Ancient Egyptian afterlife beliefs

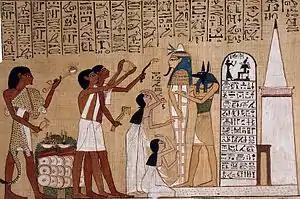
The Opening of the Mouth ceremony being performed on a mummy before the tomb. Anubis attending the mummy of the deceased. Extract from the Papyrus of Hunefer, a 19th-Dynasty Book of the Dead

There were many challenges the dead had to face before they were able to enter into the final stages of the afterlife. However, through the support of the living, the dead had access to the protection and knowledge they would need to be reborn in the netherworld.